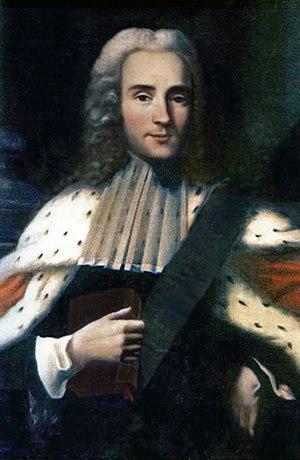
Le docteur François Bonamy (1710-1786),
Famille Bonamy est une branche de celle des Buonamici qui se serait installée à Nantes, y fondant une dynastie de maîtres-apothicaires, puis de médecins.
François Bonamy, est un médecin et botaniste français.